Ginette Spanier

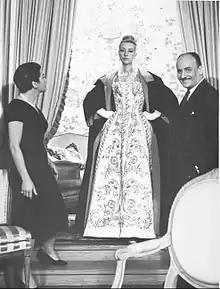
Ginette Spanier, Marie Teresa and Pierre Balmain, 1960

Jenny Yvonne "Ginette" Spanier (7 March 1904 – 1 April 1988) was a French director of the House of Balmain, a Paris fashion-house, and was decorated for her wartime work.